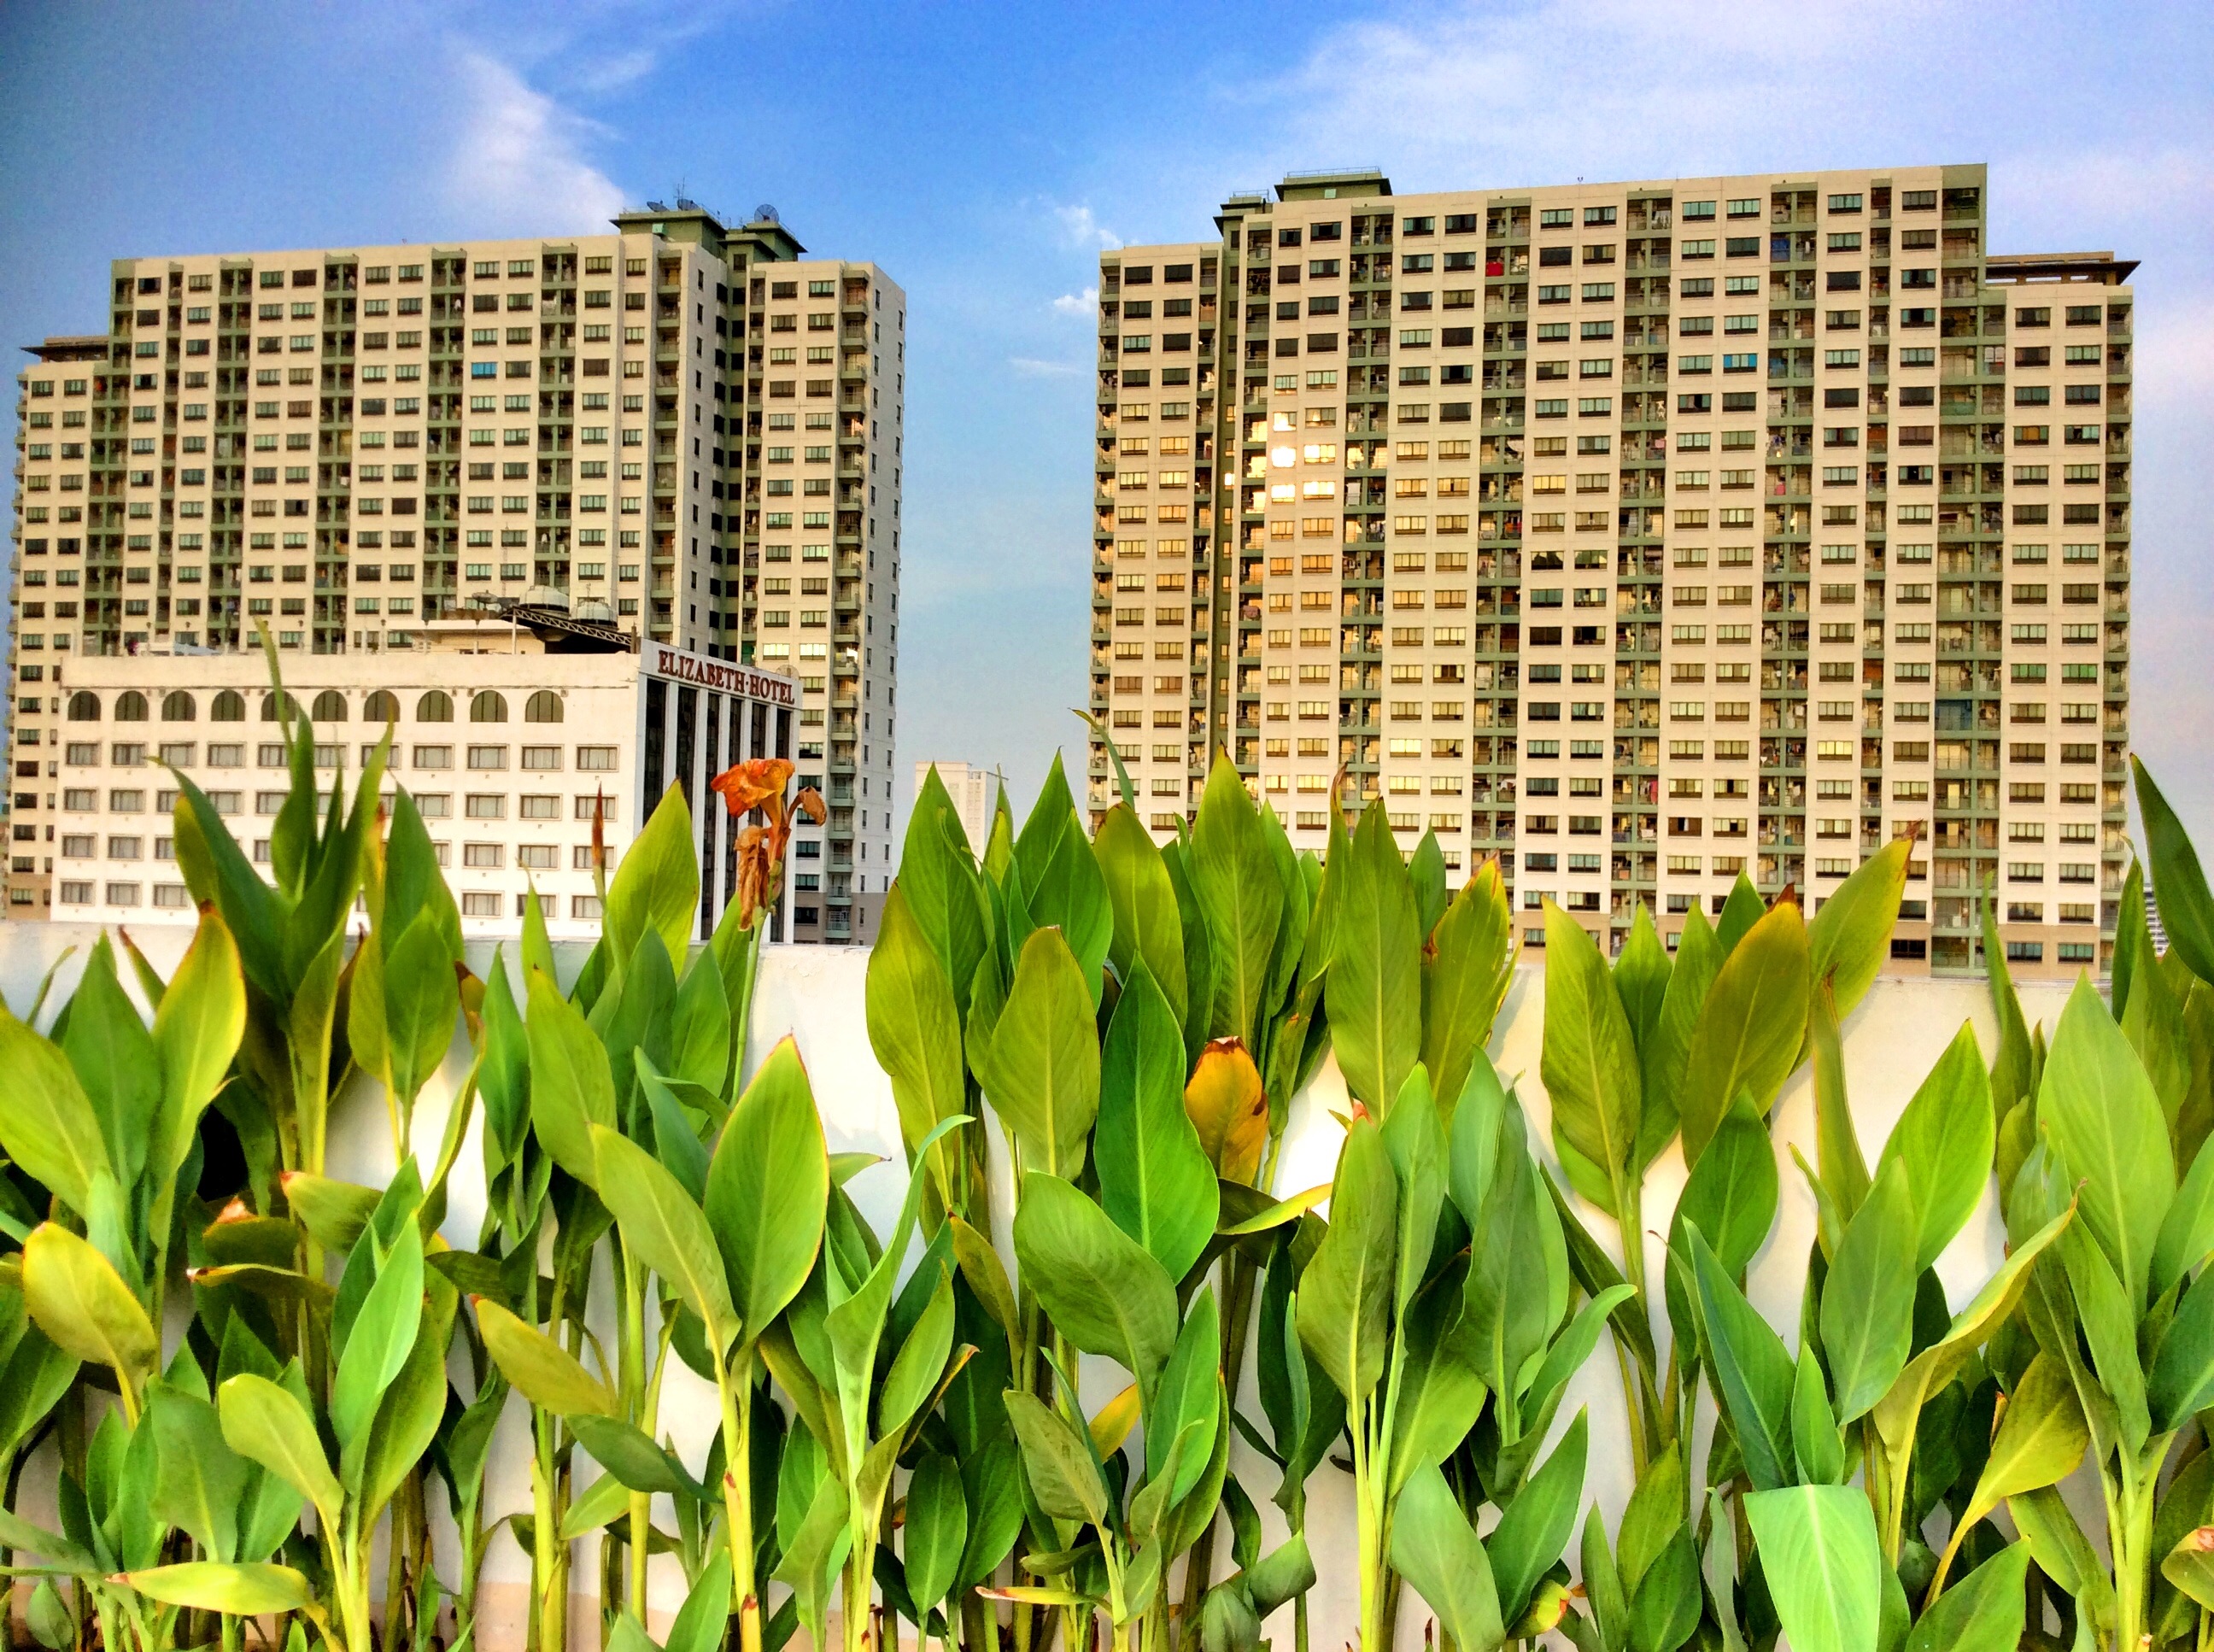
grass, plant, flower, residential area